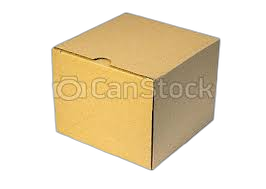
Waste category: cardboard